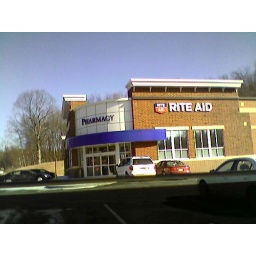
Brand new free-standing Rite-Aid in Greensburg, PA near the newspaper plant